Edward Julius

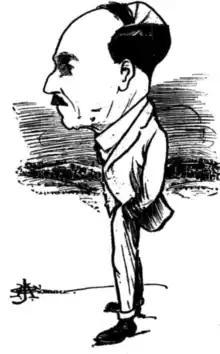
Caricature of Edward Julius by J.H. Chinner

Edward Julius (25 September 1873 – 9 August 1951) was Conservator of Forests for South Australia from 1924 until 1935.